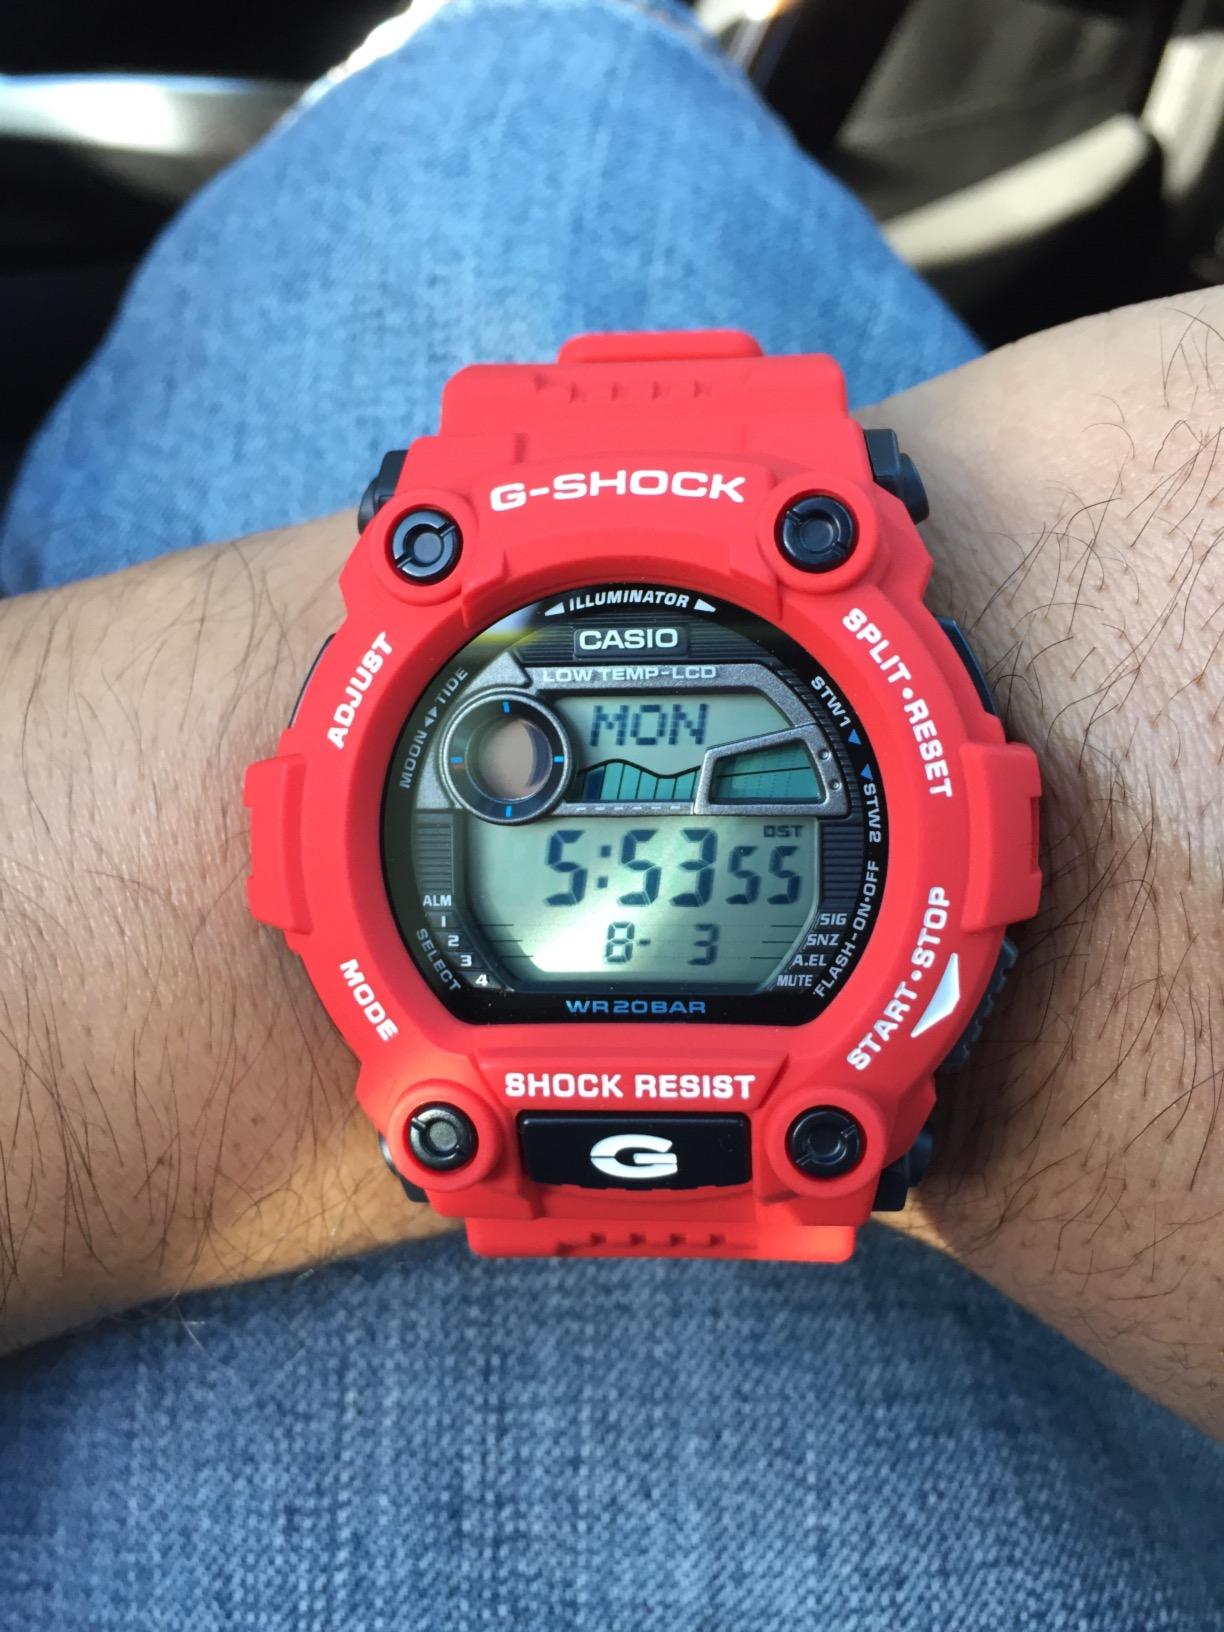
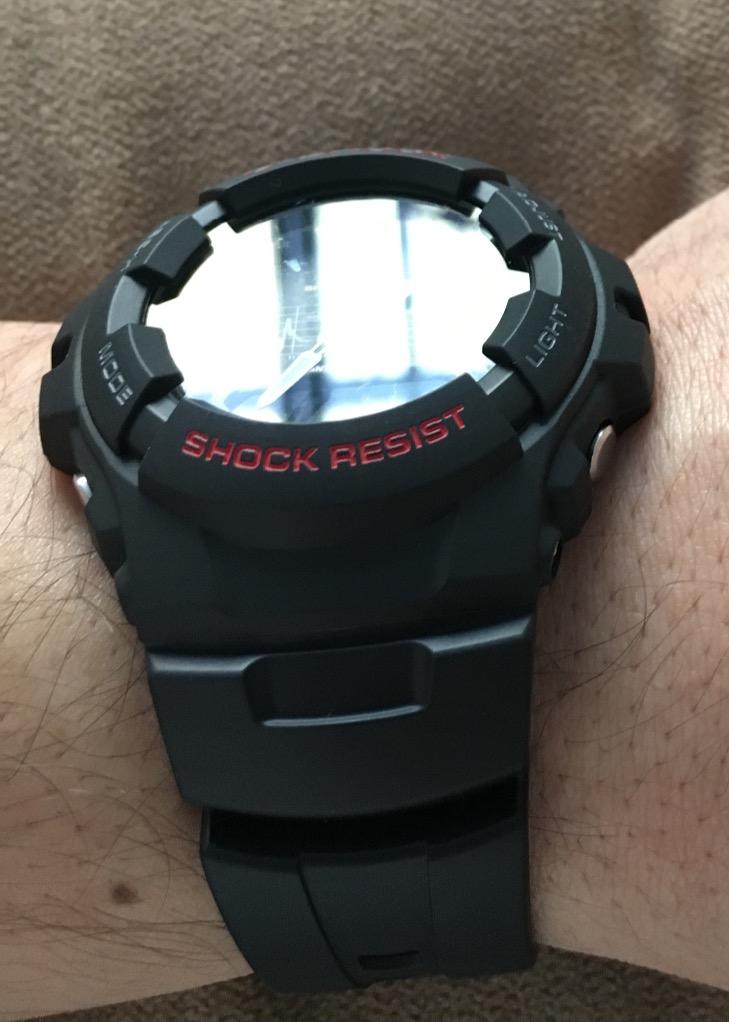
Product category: accessories_watch
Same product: no